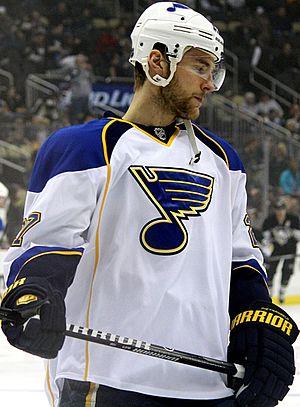
Alexander Pietrangelo est un joueur professionnel canadien de hockey sur glace. Il évolue au poste de défenseur.